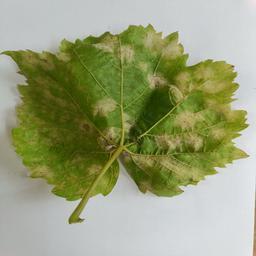
Label: Downy Mildew